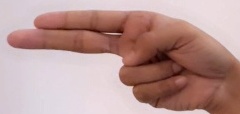
ASL sign: H